Šanta

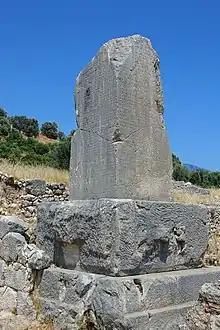
The Xanathos stele, inscribed with a text which might invoke a Lycian derivative of Šanta.

It has been proposed that the supposed theonym Santi, preserved in the London Medical Papyrus in a section written in an unknown language referred to as "Keftiu", is a form of the name Šanta.